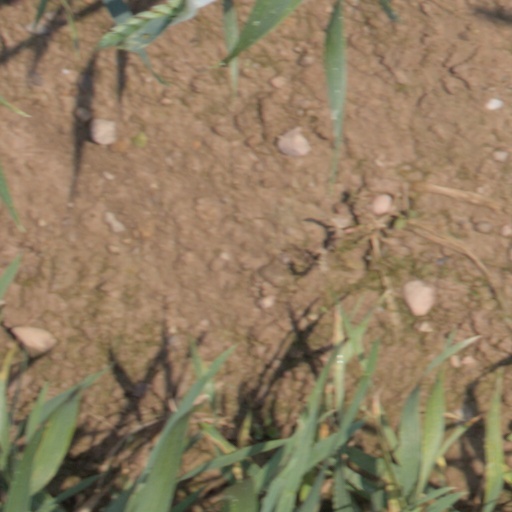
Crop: wheat